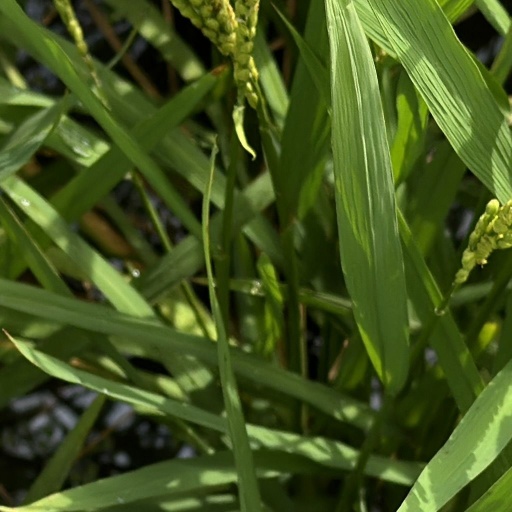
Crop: rice